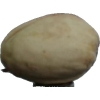
Label: pistachio